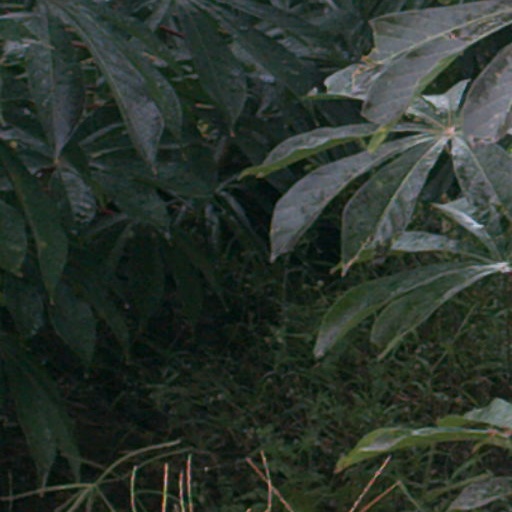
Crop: cassava